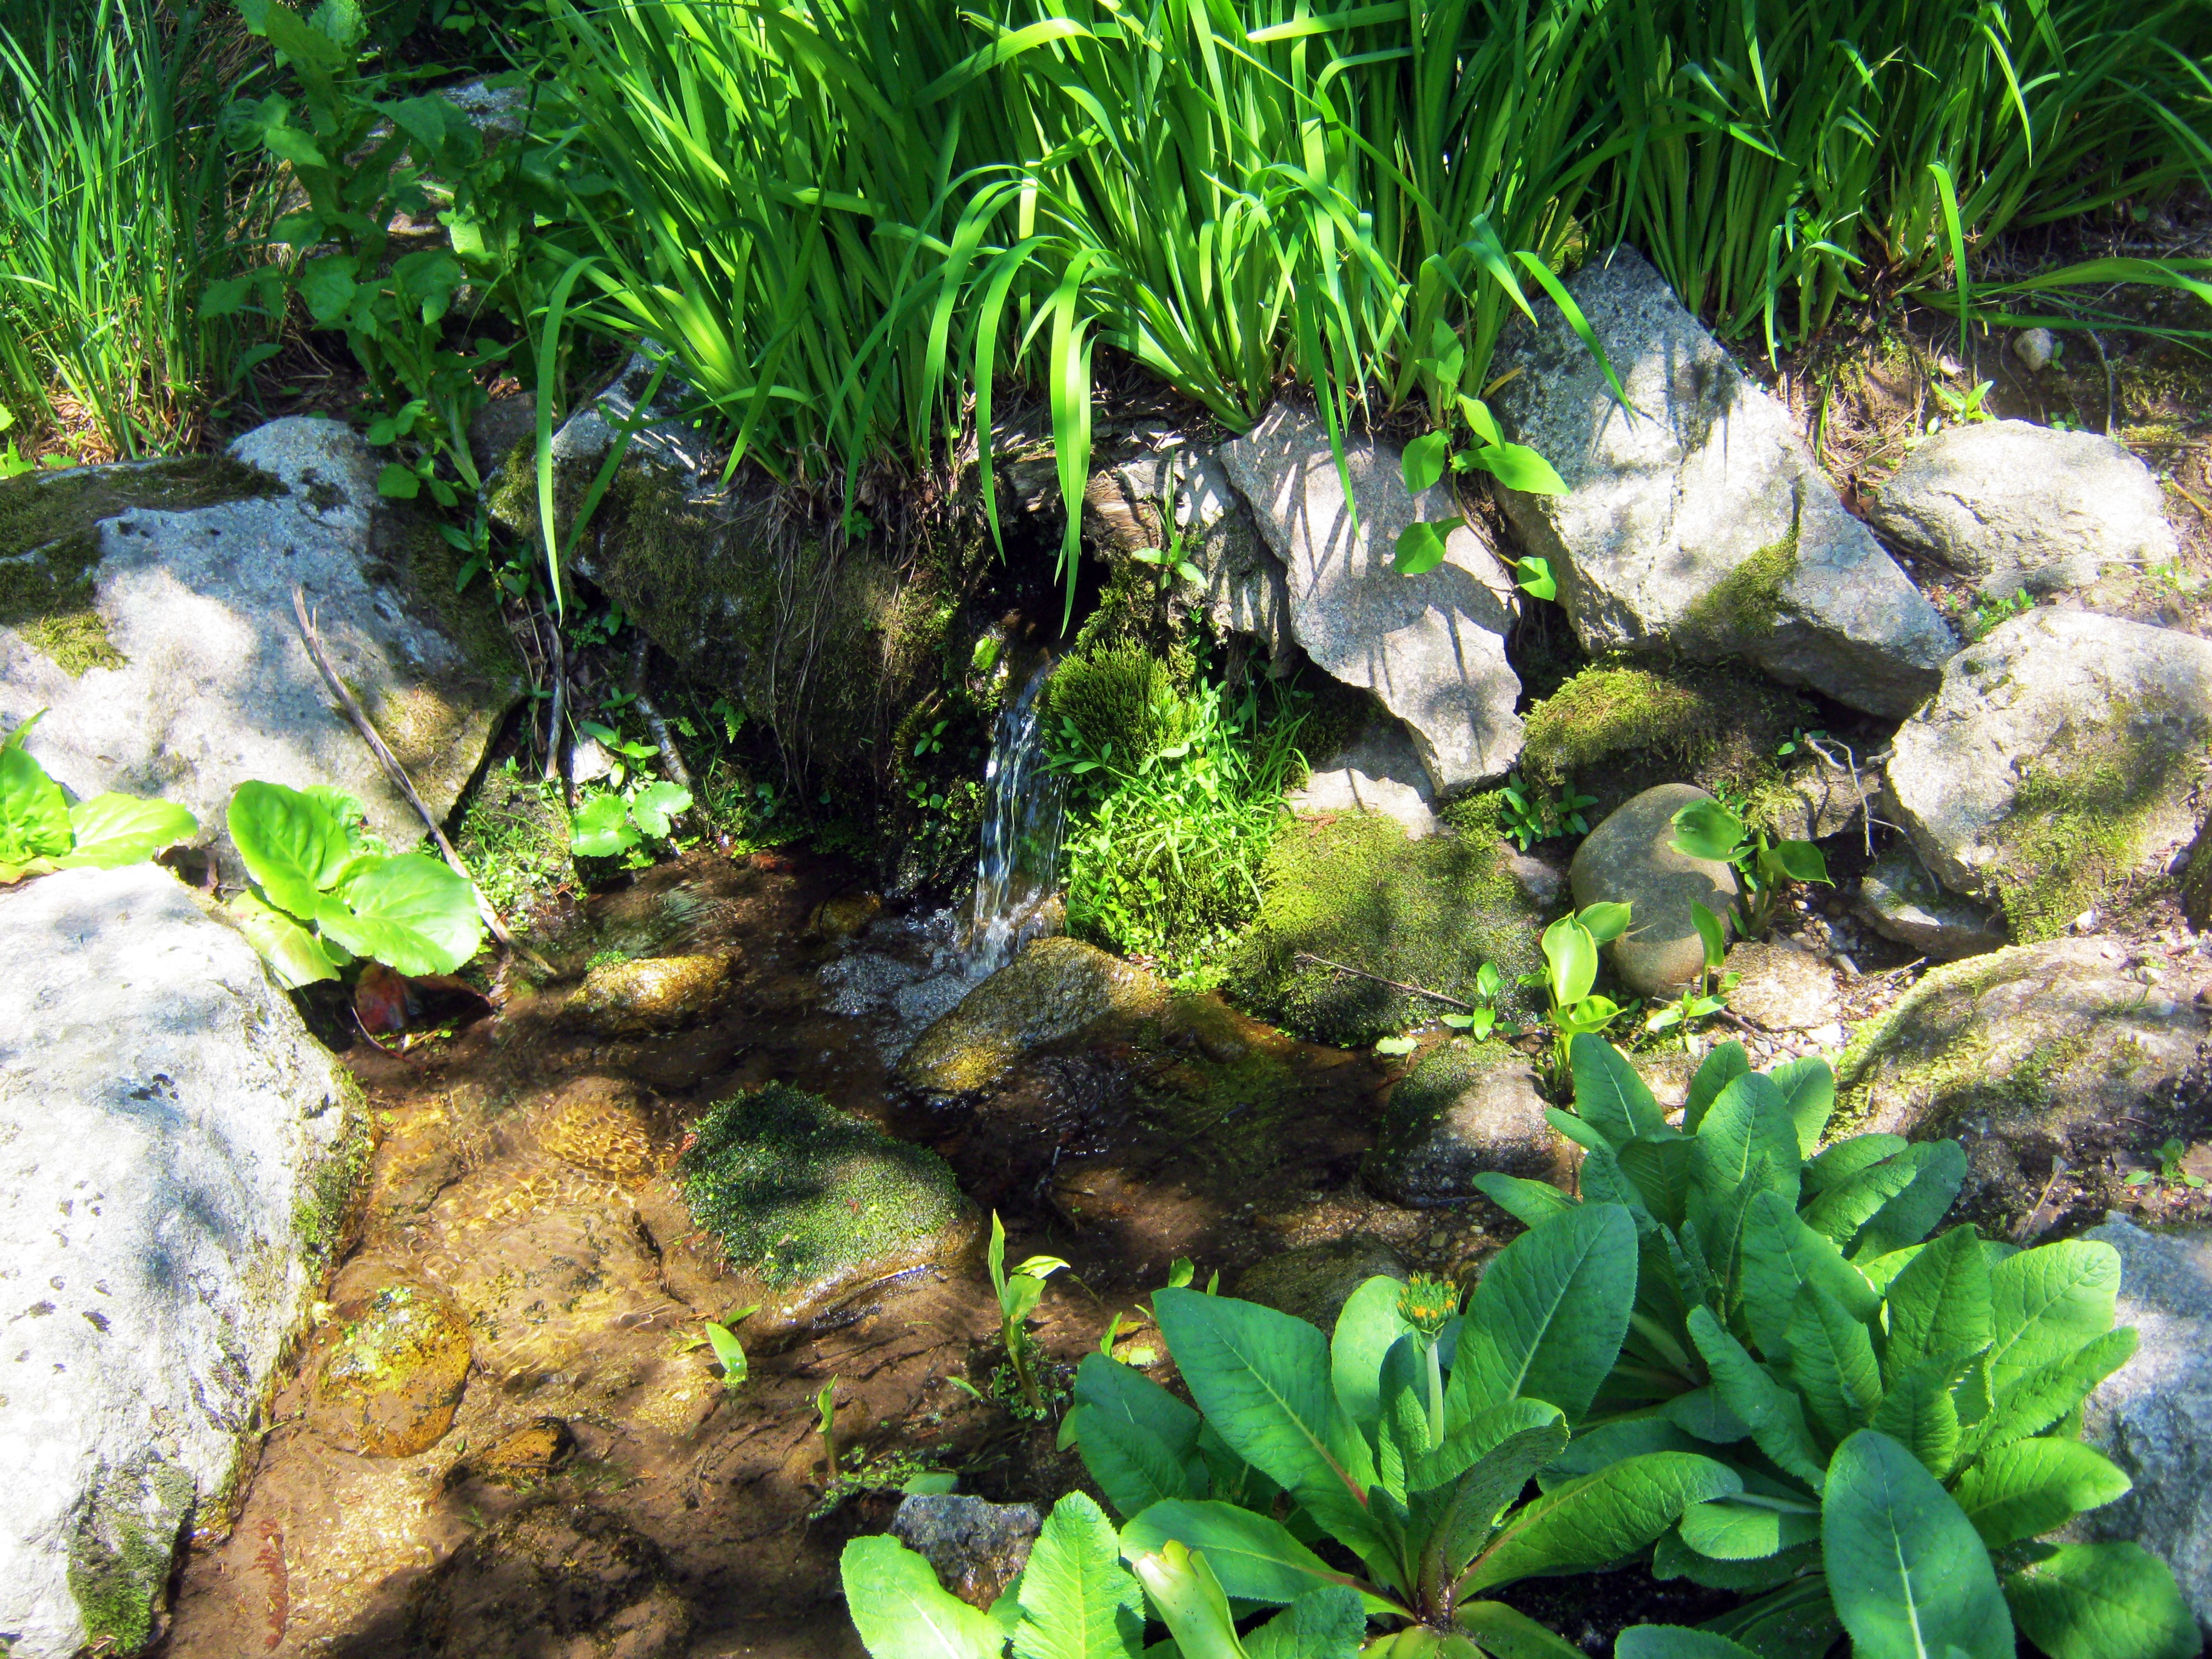
pond, stream, spring, jungle, botany, garden, fauna, sunny, source, aquarium, bach, watercourse, vosges, fish pond, freshwater aquarium